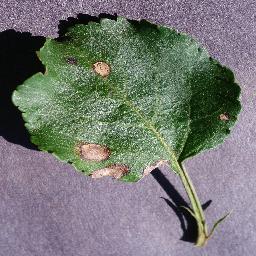
Label: Apple___Black_rot